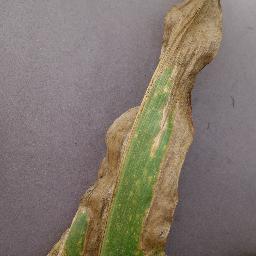
Label: Corn_(Maize)___Northern_Leaf_Blight